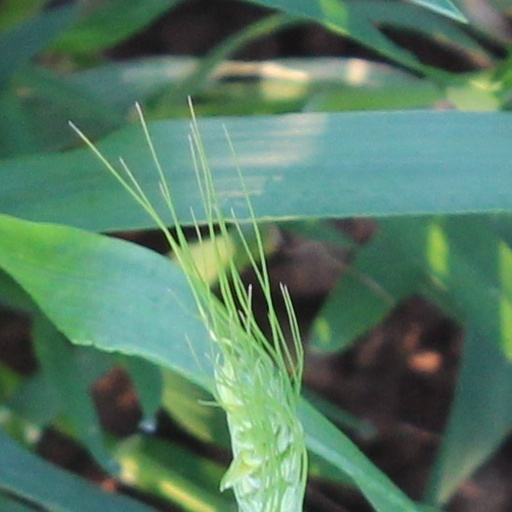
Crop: wheat